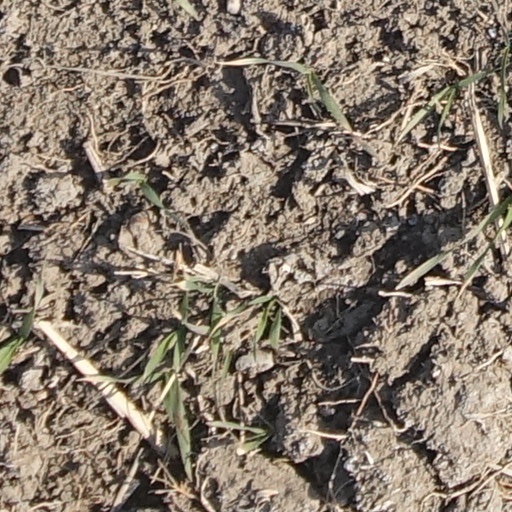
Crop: wheat